Land speed record

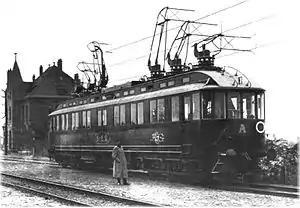
German AEG railcar in 1903:

Until 1829 the fastest land transport was by horse. Then, railway speed records were set.